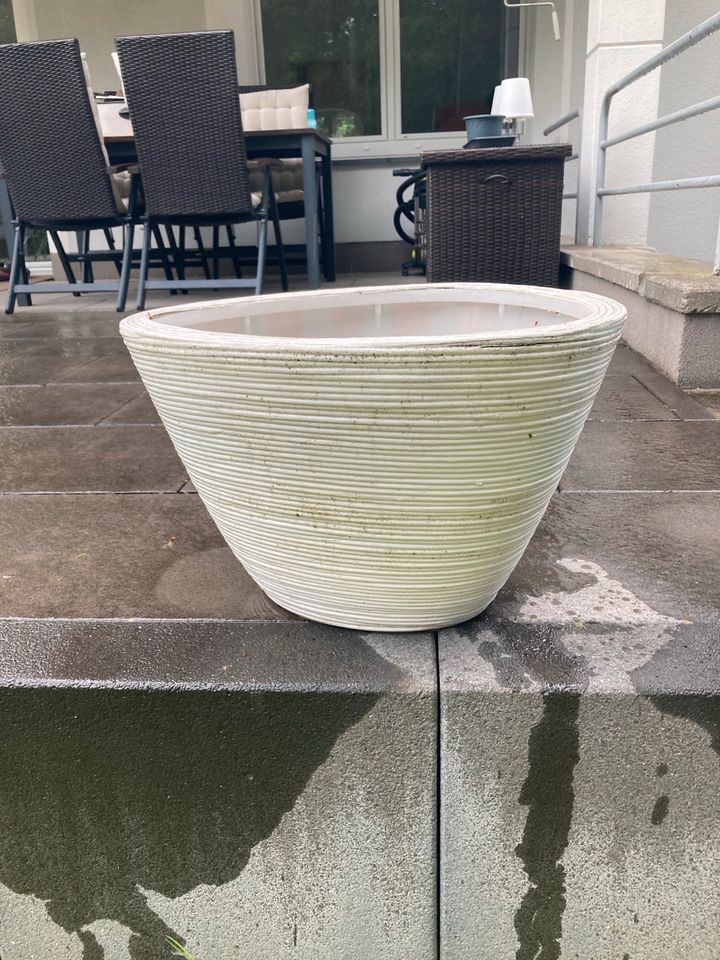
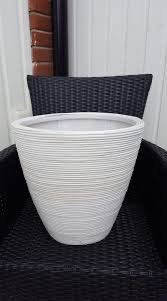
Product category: misc
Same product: yes